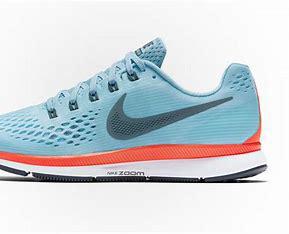
Brand: Nike
Model: Air Zoom Pegasus 34